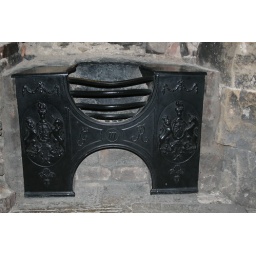
Bread oven in the prisoners area of the castle